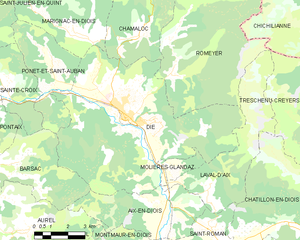
Die est une commune française, sous-préfecture du département de la Drôme en région Auvergne-Rhône-Alpes. Ses habitants sont appelés les Diois et Dioises.